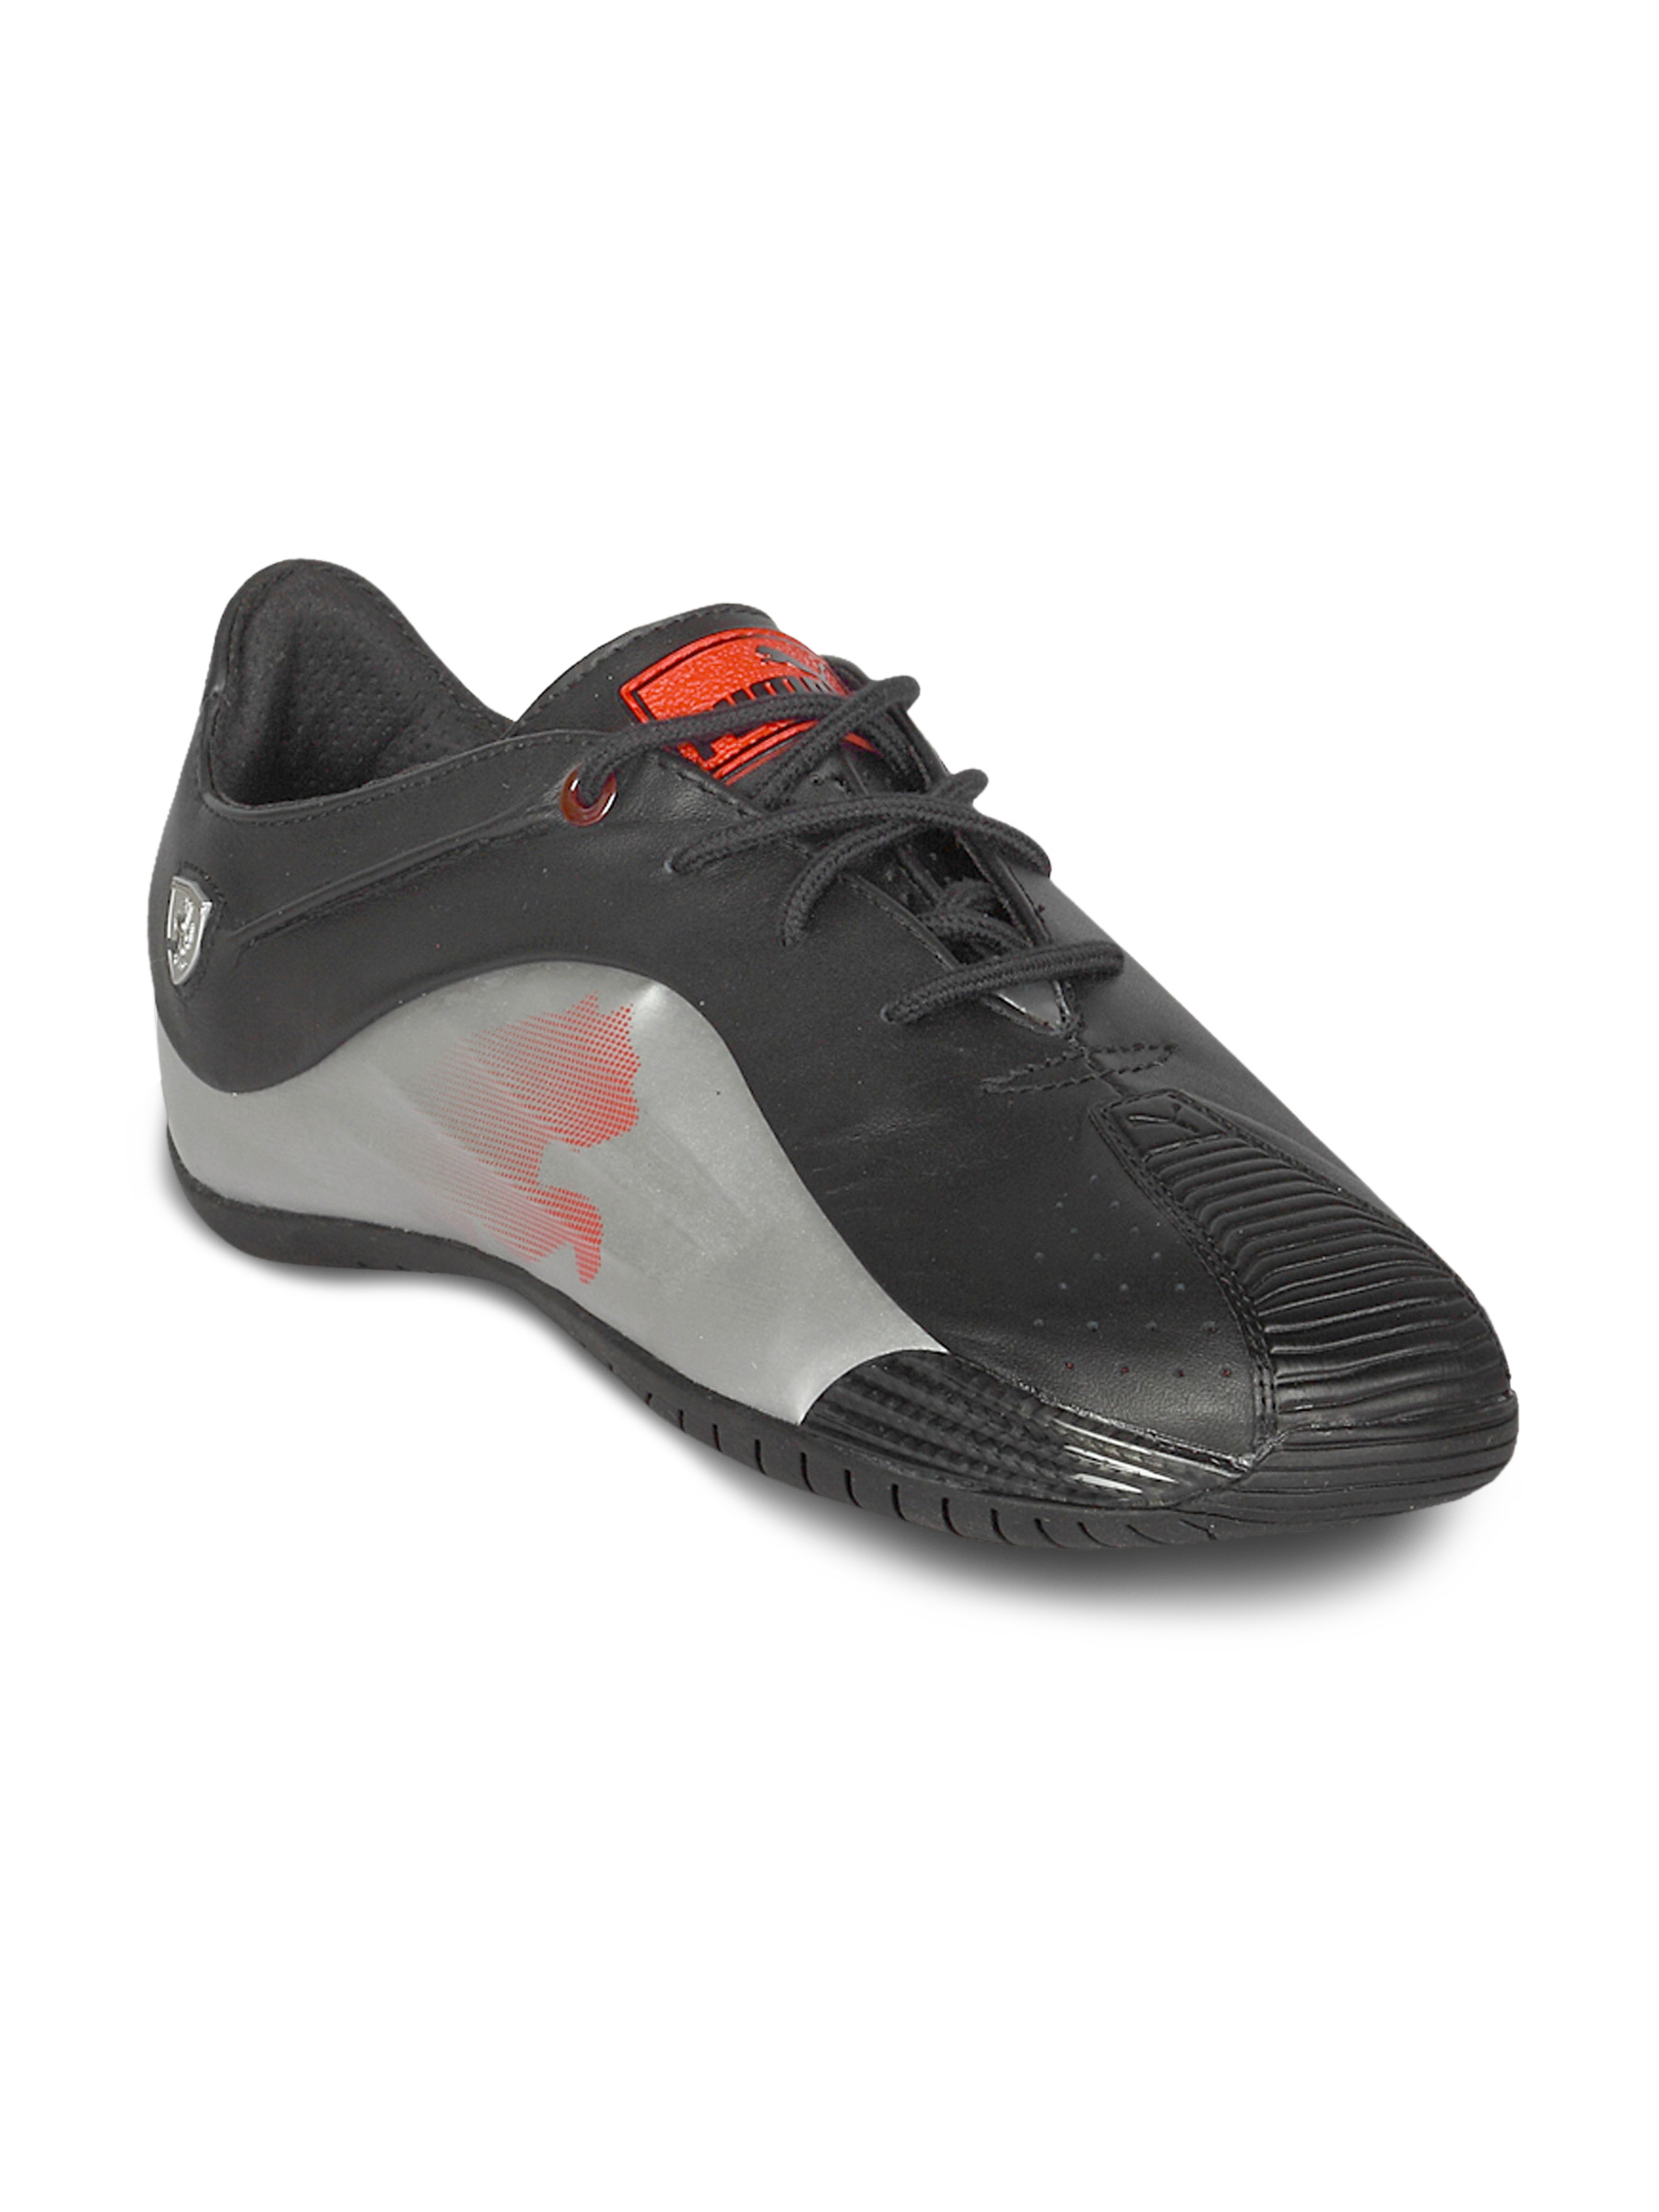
Puma Men's Kraftek Black Metalic Silver Shoe
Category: Footwear / Shoes / Sports Shoes
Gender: Men
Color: Black
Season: Summer 2011
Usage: Sports